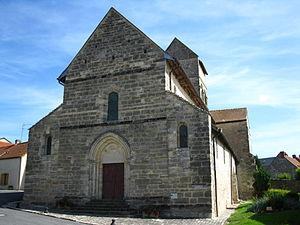
Vue de l'Ouest de l'extérieur de l'église Saint-Laurent, à Ville-en-Tardenois (51)
Cet article recense les monuments historiques de la Marne, en France.
Cet article recense les monuments historiques français classés en 1919.
L'église Saint-Laurent est une église catholique située à Ville-en-Tardenois, en France.